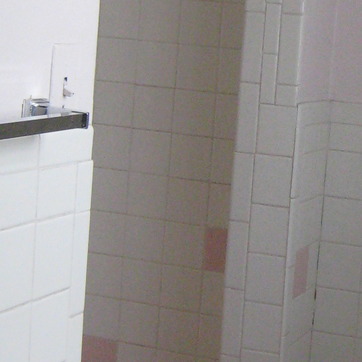
Material: tile